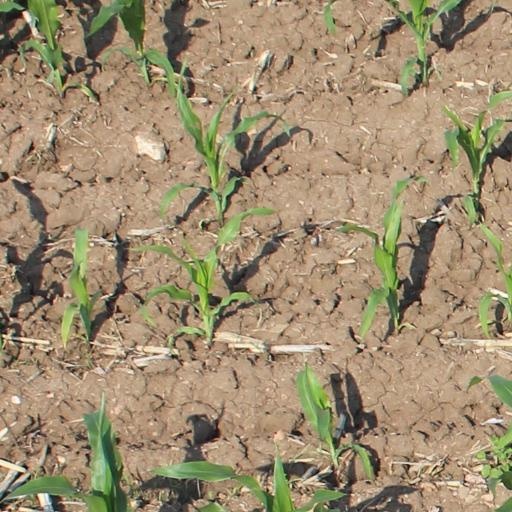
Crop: maize; corn